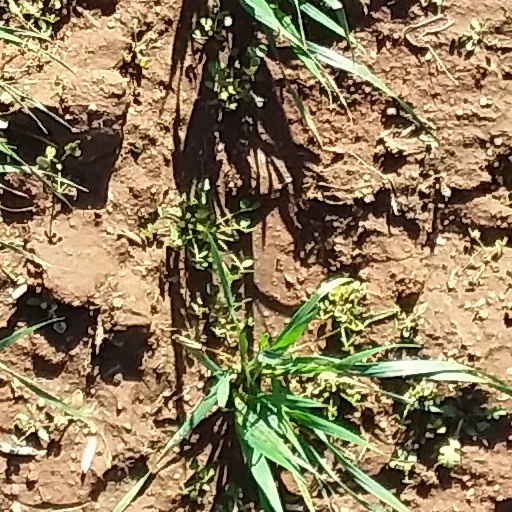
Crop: wheat